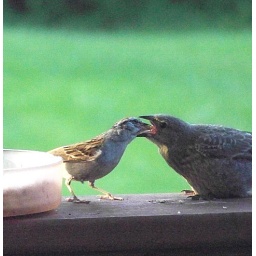
This female sparrow either hatched and inplanted egg in her nest or decited to adopt this young bird